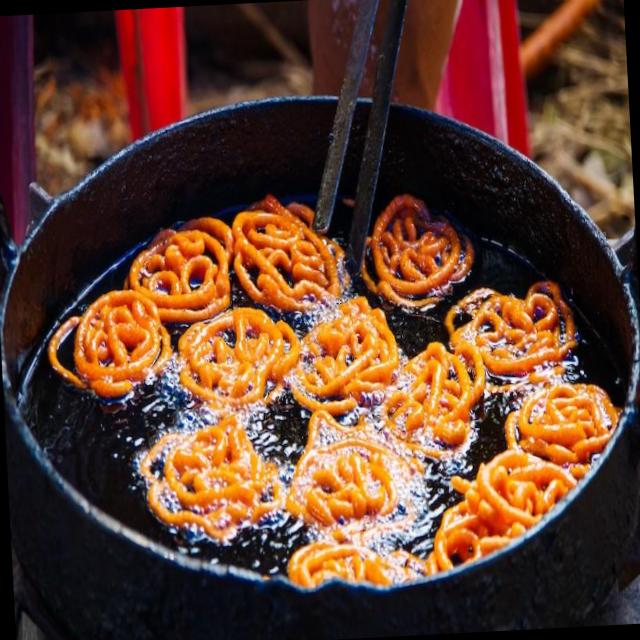
Dish: jalebi